Foley catheter

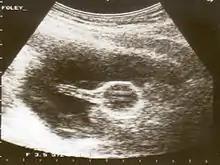
Ultrasound image of a Foley catheter

In urology, a Foley catheter is one of many types of urinary catheters (UC). The Foley UC was named after Frederic Foley, who produced the original design in 1929. Foleys are indwelling UC, often referred to as an IDCs (sometimes IDUCs). This differs from in/out catheters (with only a single tube and no valves, designed to go into the bladder, drain it, and come straight back out). The UC is a flexible tube if it is indwelling and stays put, or rigid (glass or rigid plastic) if it is in/out, that a clinician, or the client themselves, often in the case of in/out UC, passes it through the urethra and into the bladder to drain urine.